Bayonne, New Jersey

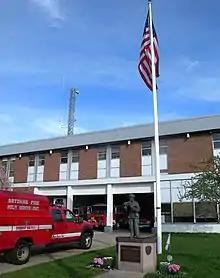
Fire Station # 3

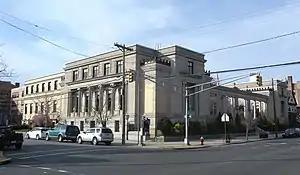
Bayonne Free Public Library and Cultural Center

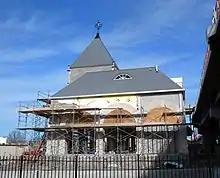
8th Street station

Bayonne is in the 8th Congressional District and is part of New Jersey's 31st state legislative district.